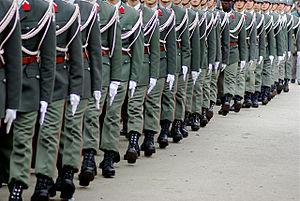
La garde Autrichienne au pas.
L’Armée fédérale autrichienne est l'armée nationale de la République d’Autriche depuis 1955.